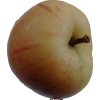
Label: apple